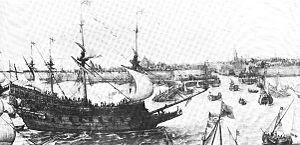
Le HMS Prince Royal est un navire de ligne de 55 canons en service dans la Royal Navy, construit par Phineas Pett au Woolwich Dockyard et lancé en 1610.